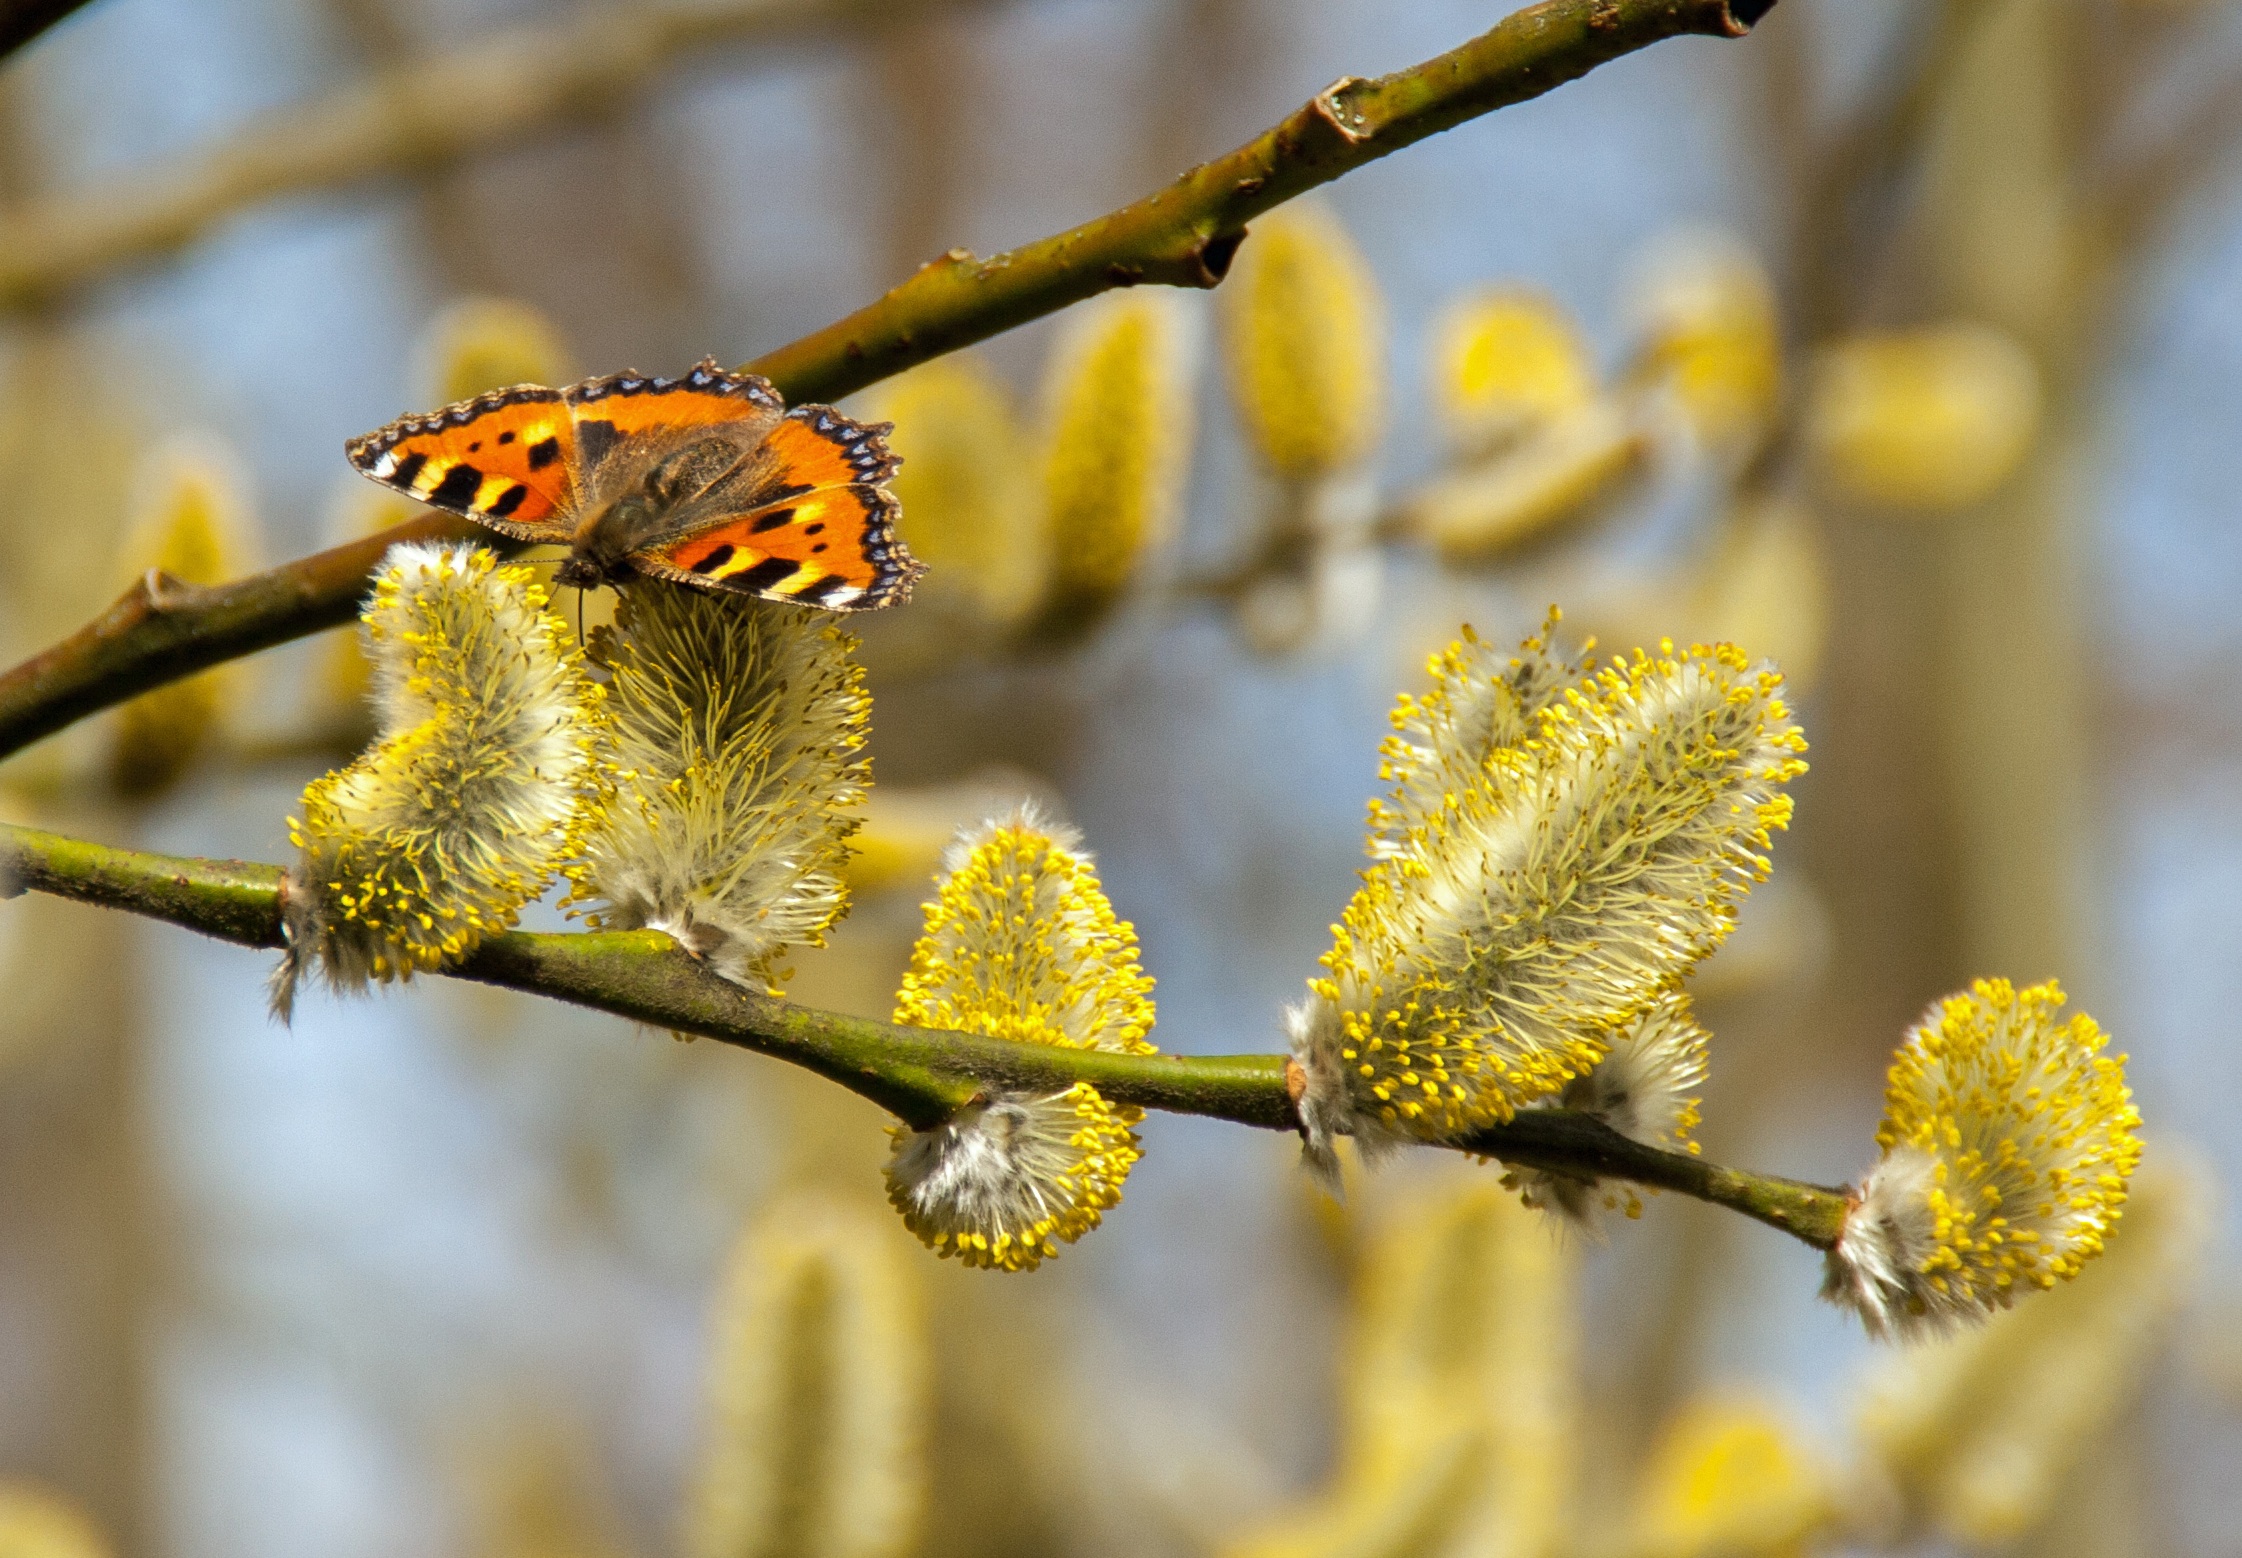
nature, branch, blossom, plant, photography, leaf, flower, bloom, summer, allergy, wildlife, pollen, spring, produce, insect, autumn, botany, butterfly, yellow, flora, season, fauna, invertebrate, wildflower, close up, nectar, macro photography, pussy willow, plant stem